Odjak of Algiers Revolution

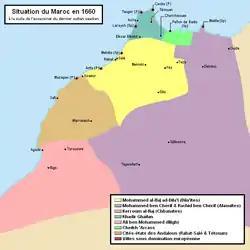
Political situation in Morocco in 1660, after the assassination of the final Saadi sultan Ahmad al-Abbas, with the Alawi domain in purple.

The Alawite Emirate emerged under the leadership of Sharif ibn Ali and his son Moulay Mohammed amidst the disturbances that plagued the farthest regions of Morocco during the first half of the seventeenth century. The latter set out from Tafilalt in the south, expanding northeastward to the Moulouya River. In 1653, his forces crossed this mentioned valley towards Oujda, which was until then under the control of the regency of Algiers. Moulay Mohammed took over Oujda after he launched an attack on the tribes that had refused to submit to his authority. Extending his conquest to the outskirts of Tlemcen, its residents attempted to resist him, but he defeated them and forced them to seek refuge behind the city walls. He then continued his campaign, laden with spoils. Moulay Mohammed spent the winter in Oujda, and in the following year, he launched another campaign into the western provinces of the regency. He plundered everything along his path with little opposition until he reached Laghouat.